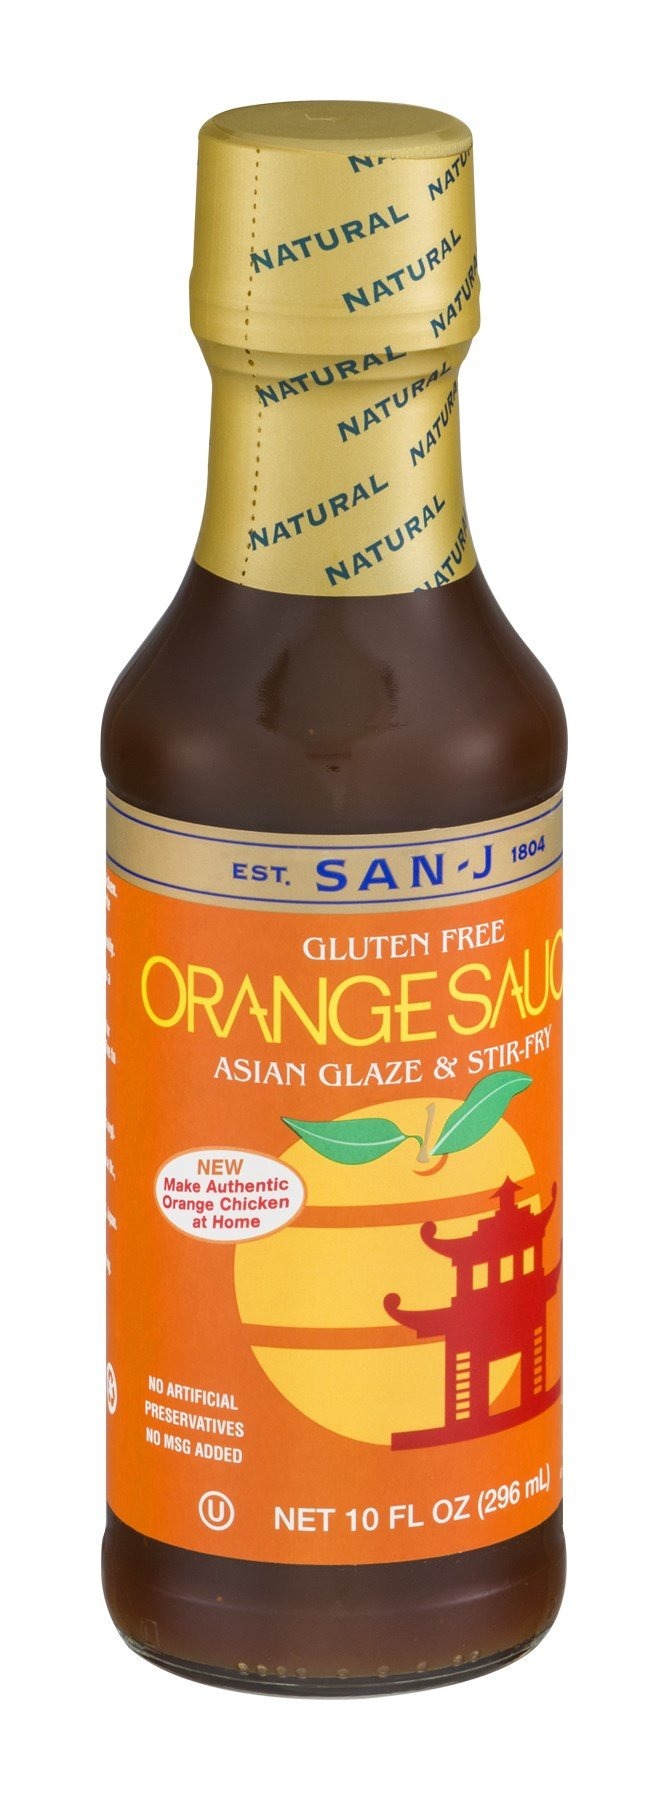
Item Name: San-J Gluten Free Orange Sauce (6x10oz) ( Value Bulk Multi-pack)
Value: 1.0
Unit: Count

Price: 10.25